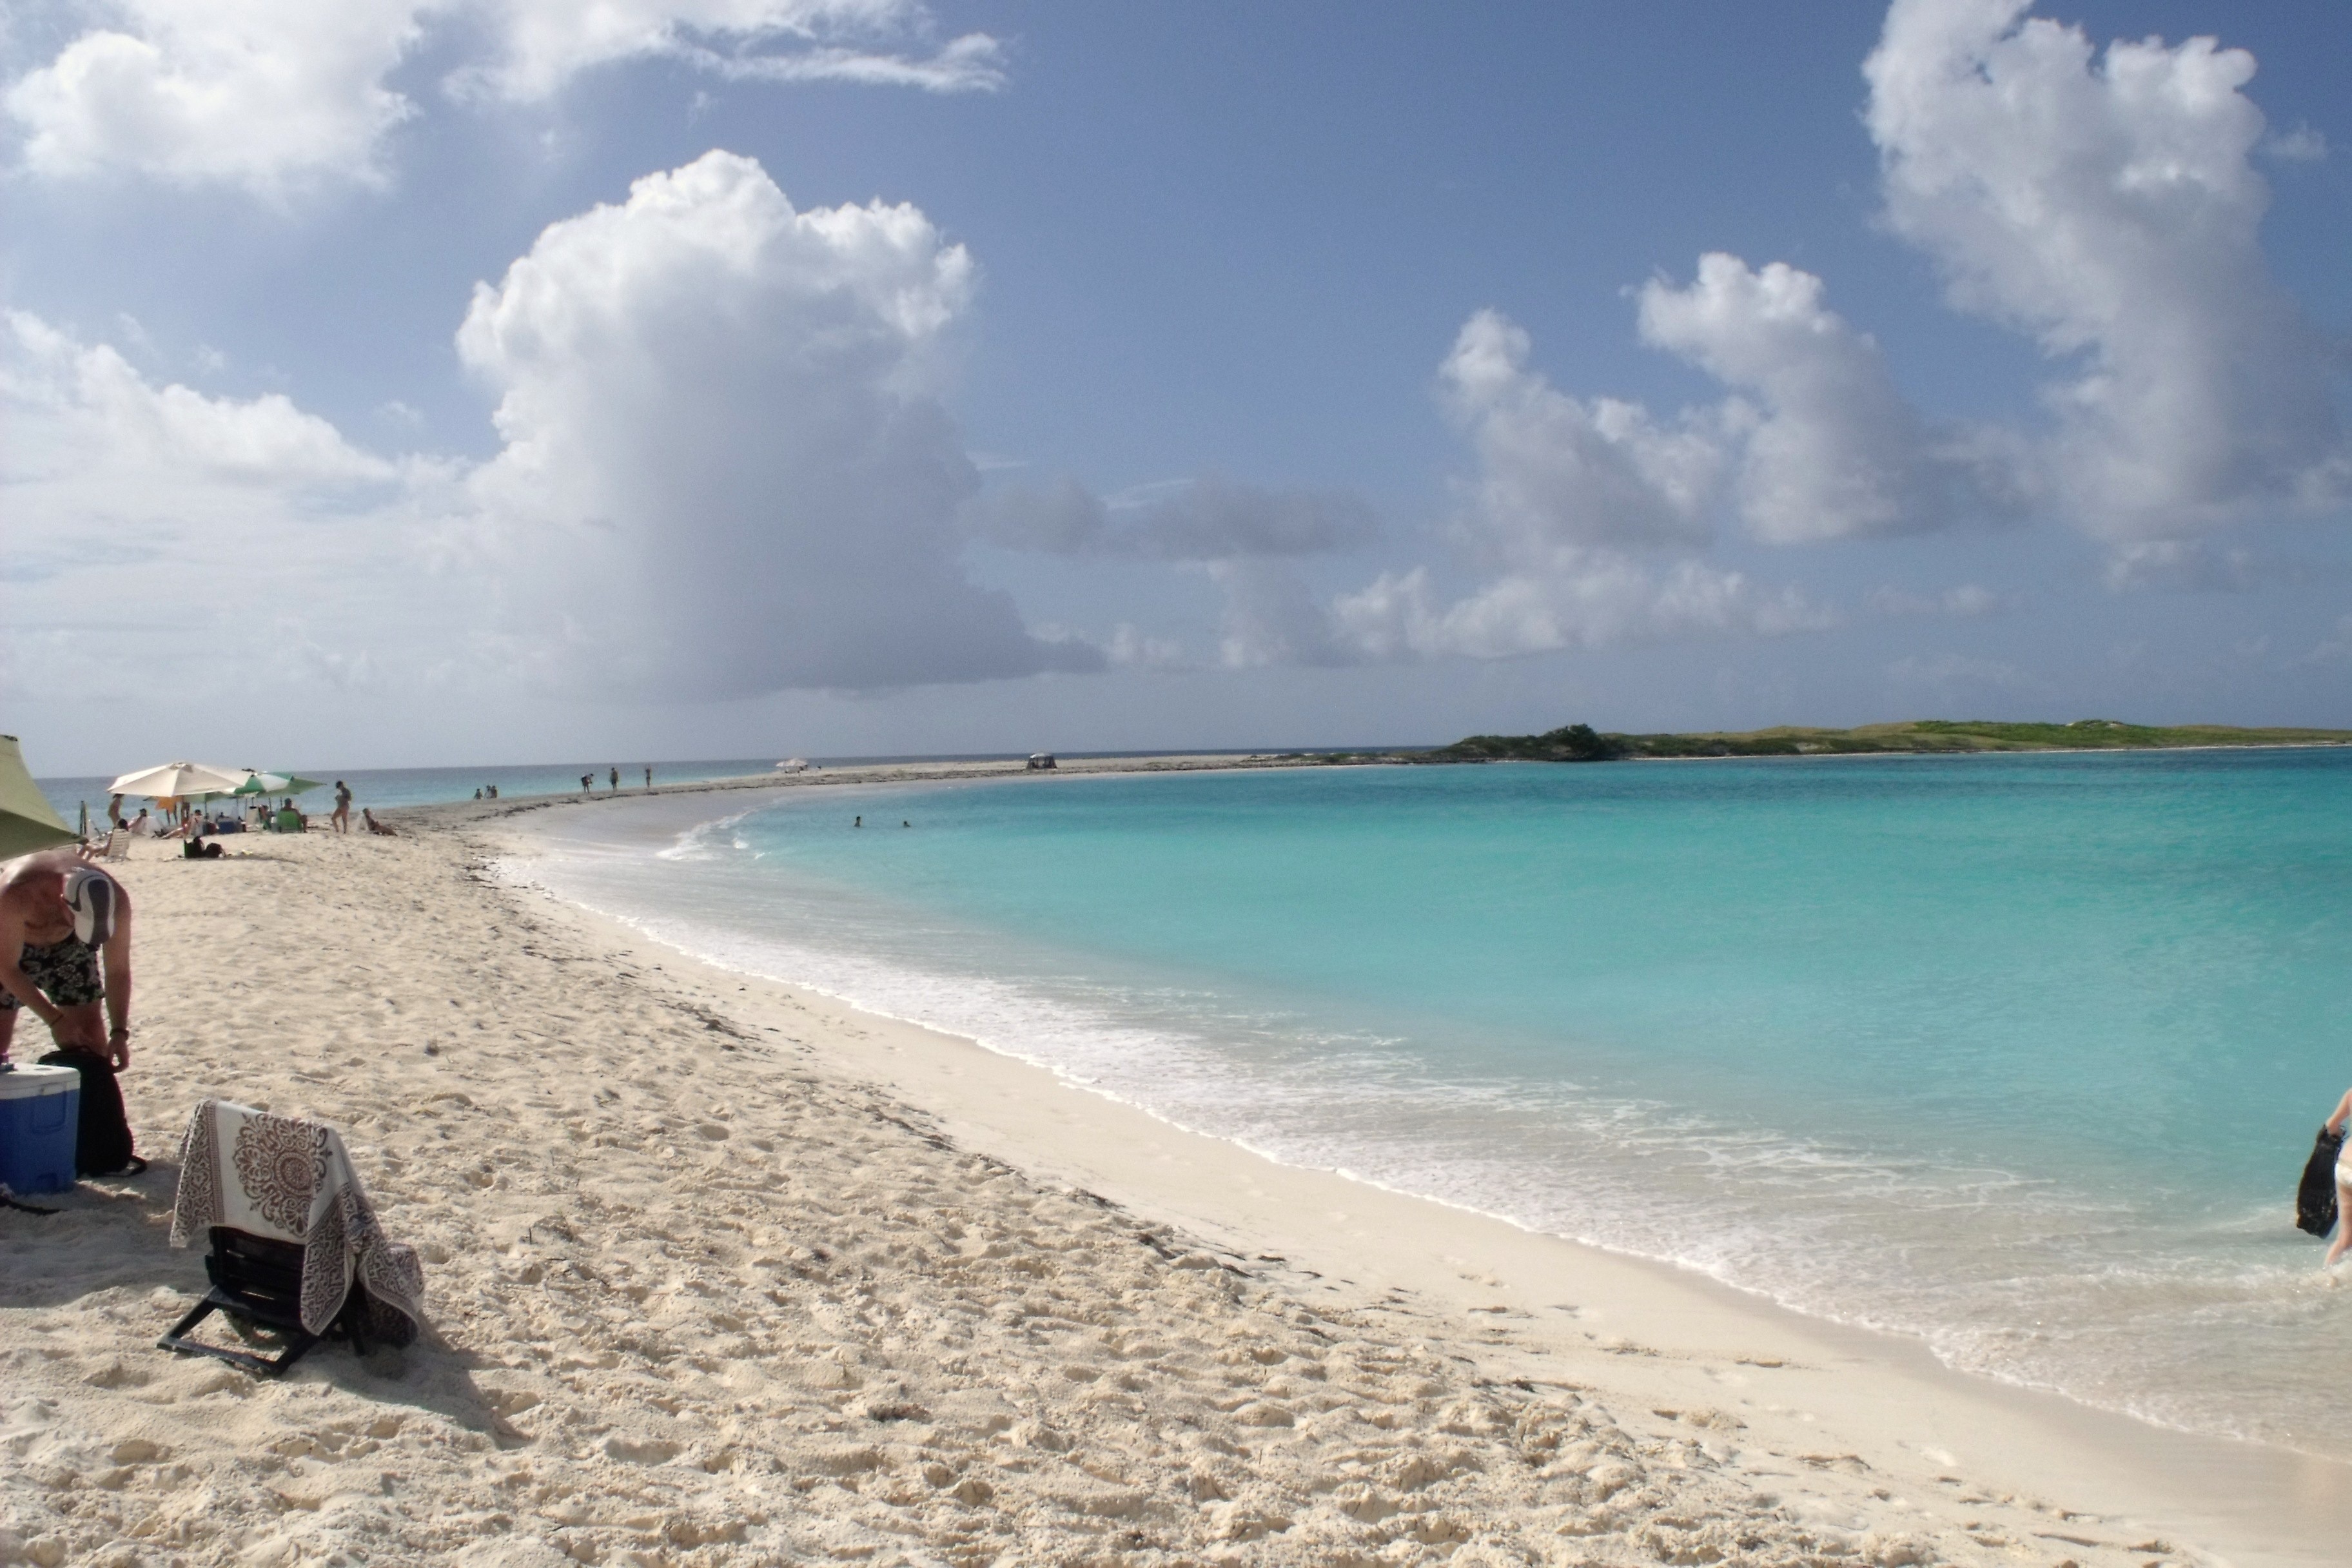
beach, sea, coast, sand, ocean, horizon, sun, shore, wave, vacation, lagoon, bay, island, swimming, body of water, venezuela, caribbean, cape, wind wave